Photoswitch

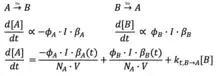
Photoisomerization from A to B: The three rates completely describe the isomerization from A to B where "Φ" is the quantum yield, "I" is the photon flux, "β" is the fraction of photons absorbed by "A", "N" is the Avogadro constant, "V" is the volume of the sample.

One of the most important properties of a photoswitch is its quantum yield which measures the effectiveness of absorbed light to induce photoisomerization. Quantum yield is modeled and calculated using Arrhenius kinetics. Photoswitches can be in solution or in the solid state; however, switching in the solid state is more difficult to observe due to the lack of molecular freedom of motion, solid packing, and the fast thermal reversion to the ground state. Through chemical modification, red shifting the wavelengths of absorption needed to cause isomerization leads to low light induced switching which has applications in photopharmacology.